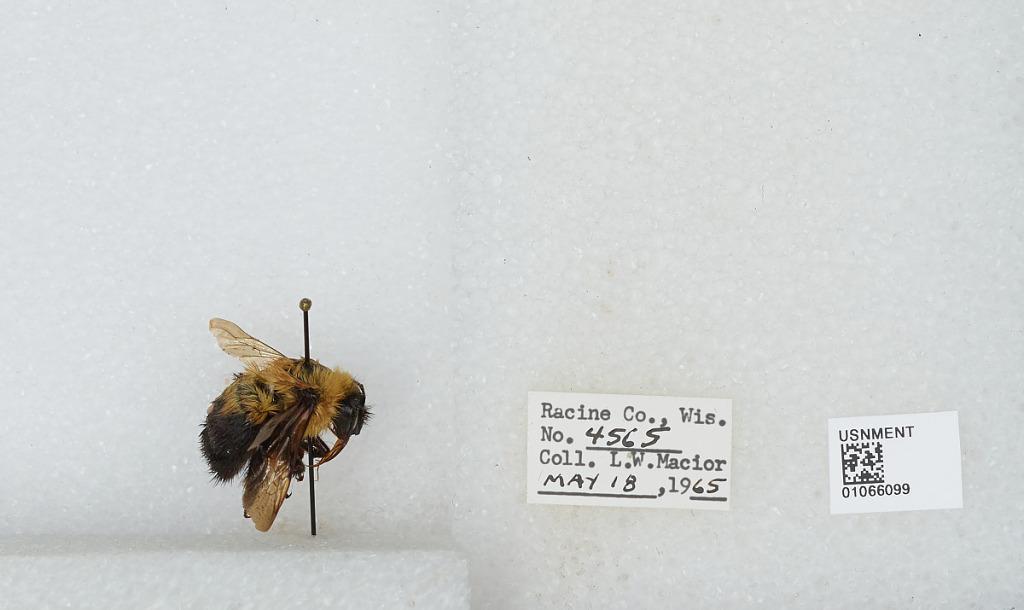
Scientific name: Bombus (Pyrobombus) bimaculatus Cresson
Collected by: L. Macior
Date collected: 1965-5-18
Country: United States
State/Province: Wisconsin
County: Racine
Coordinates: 42.78, -87.76